Goddess of Democracy (Hong Kong)

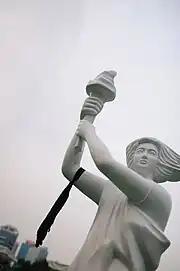
White plastic "Goddess of Democracy" replica

On 29 May 2010, Hong Kong police seized a statue and a six-metre-long relief – named 天安門大屠殺 ("Tiananmen Massacre") – the Hong Kong Alliance in Support of Patriotic Democratic Movements of China (the Alliance) erected in Times Square ahead of the 21st anniversary of 6 June Tiananmen Square protest; organisers were arrested for lacking a licence to organise "public entertainment". A second statue was erected following the anniversary march to commemorate 4 June pro-democracy movement, but was also seized by police citing the same Places of Public Entertainment Ordinance. Thirteen people who had been standing guard over the statue were arrested by police. Both statues were replicas of the 1989 Tiananmen Square statue – one statue was 6.4-metre bronze and the other a 2.2 m rendering in white plastic.